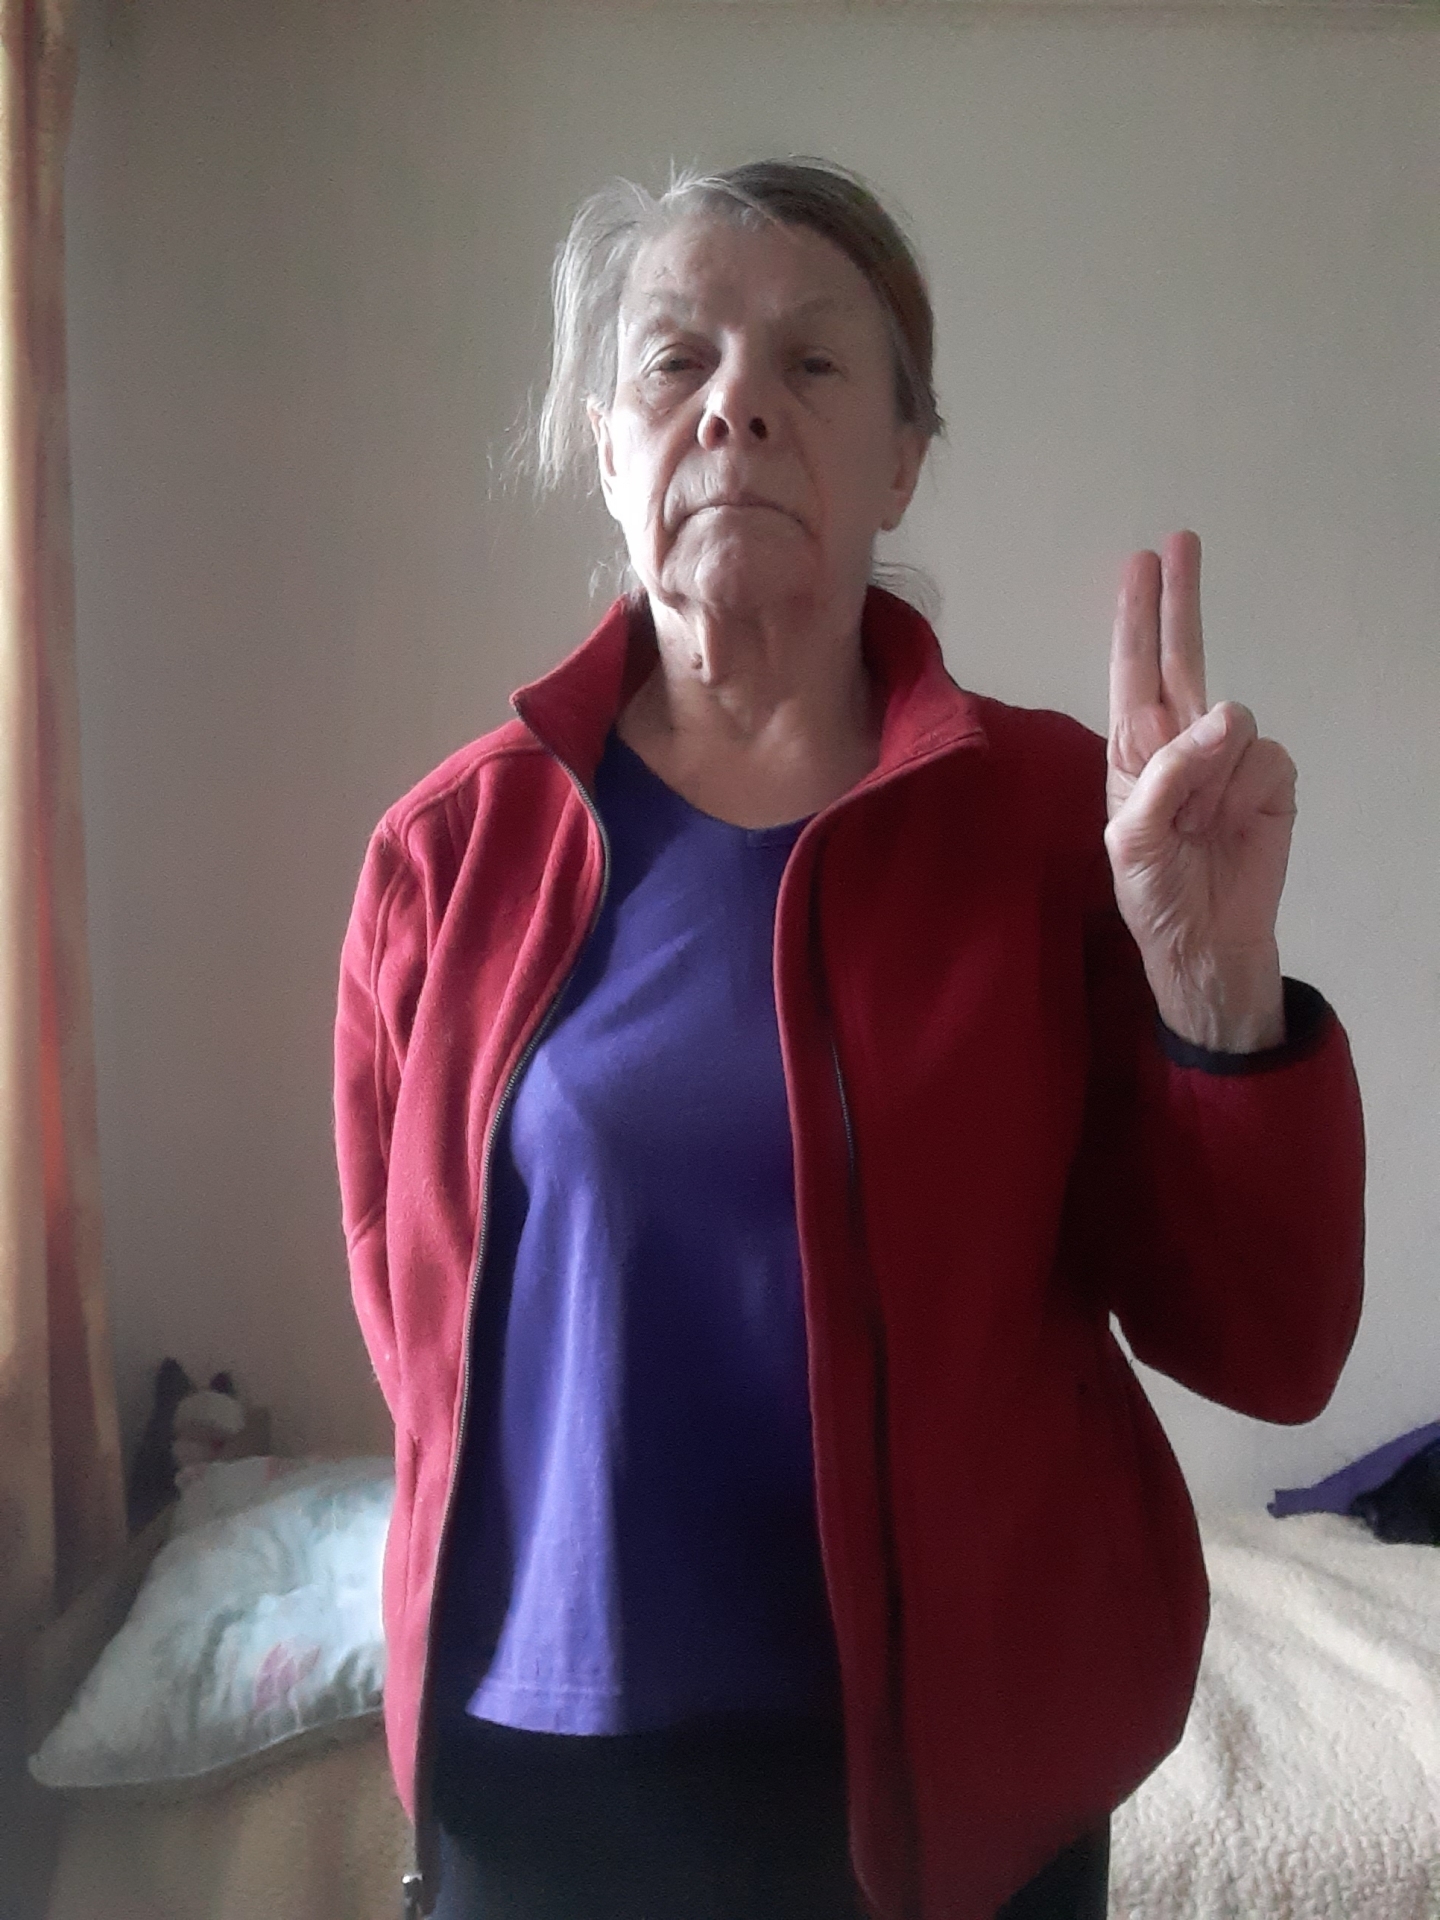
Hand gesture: two_up